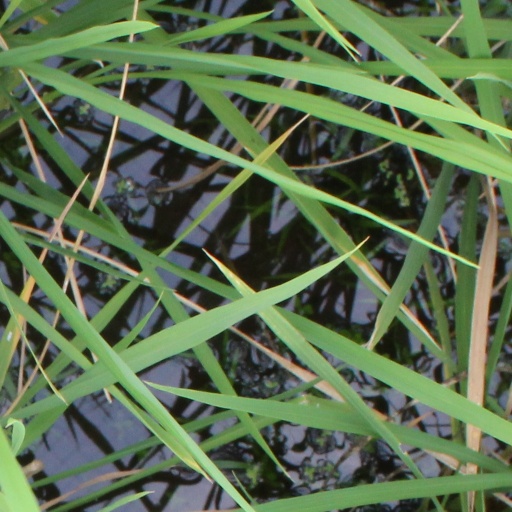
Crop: rice